Josephine Henry

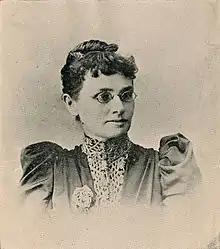
Josephine Henry in 1898

Josephine Kirby Henry (February 22, 1846 – January 8, 1928) was an American Progressive Era women's rights leader, suffragist, social reformer, and writer from Versailles, Kentucky in the United States. Henry was a strong advocate for women and was a leading proponent of legislation that would grant married women property rights. Henry lobbied hard for the adoption of the Kentucky 1894 Married Woman's Property Act, and is credited for being instrumental in its passage. Henry was the first woman to campaign publicly for a statewide office in Kentucky.